Auzers

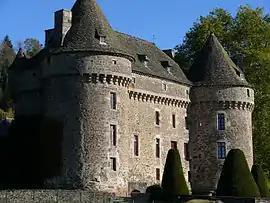
Chateau

Auzers is a commune in the Cantal department in south-central France.